Petar II Petrović-Njegoš

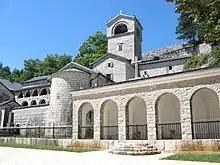
The Cetinje Monastery

The beginning of Njegoš' reign was marked by a revival of Montenegro's traditional alliance with Russia. The relationship between the two countries was motivated by the Montenegrins' need to have a powerful ally who could provide political and financial support to their fledgling nation and Russia's desire to exploit Montenegro's strategic location in its ongoing geopolitical battle with Austria. Traditionally, the Serbian Orthodox monastery in Cetinje and the institution of "vladika" had survived through the centuries because of Russian support, but Petar I's final years witnessed a cooling of Russo–Montenegrin relations. With the Radonjićes expelled, Njegoš abolished the office of "guvernadur" in 1832. This move did not bring him any new powers, as Russia insisted on the establishment of the Governing Senate ("Praviteljstvujuščiji senat") of Montenegro and the Highlands, whose purpose was to limit and regulate the powers of the "vladika". Much like the Governing Soviet ("Praviteljstvujušči sovjet") in Serbia, most of the senate's members were hand-picked by the Russians because of their political leanings, which were often more favourable to Saint Petersburg than they were to Vienna. Created to replace the "kuluk" formed by Petar I in 1798, the senate was established by Ivan Vukotić, a Montenegrin-born diplomat in Russian service. He had been sent to Cetinje by the Russian government in 1831, alongside his nephew Matija Vučićević. The two hailed from the Turkish-controlled Zeta Plain and had lived in Russia for much of their lives. They were tasked with establishing a strong central government which could control the country's many tribes. Vukotić was quite wealthy, having inherited a large sum of money from a noble family member, and had experience as a non-commissioned officer in the Russian military.